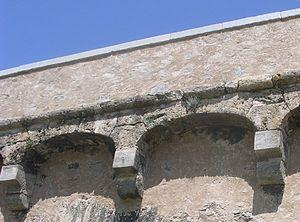
Détail de l'assise du parapet en encorbellement, avec consoles en marbre très dur de Corti, et avec légères arcatures en tuf
Les ponts génois sont des ouvrages d'art en pierre construits principalement par les Génois en Corse.
La bataille de Ponte-Novo, qui eut lieu du 8 au 9 mai 1769, est le point final des affrontements entre les troupes de Pascal Paoli — composées de Corses et de mercenaires allemands et suisses — et les armées du roi de France, Louis XV, aidées de soldats corses du parti français. Ouvrant aux grenadiers français la route de Corte, capitale de la République corse, cette bataille marque la fin de la seconde et dernière phase de la conquête de la Corse par la France.